Vauquelin-class destroyer

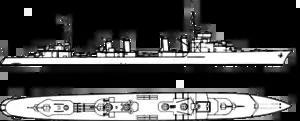
Right elevation and plan of the "Vauquelin" class

Like their predecessors, the s of the "Vauquelin" class were designed as fleet scouts, intended to fight their way through the enemy's screen. The design was virtually identical to the preceding s, although the stern was reshaped to improve minelaying and the torpedo armament was revised. To reduce topweight, the use of electric welding for non-strength parts of the hull and superstructure was increased as was the use of duralumin for internal partitions and parts of the superstructure. This improved their metacentric height at deep load to and made them much more stable than the "Aigle"s. The "Vauquelin"s were considered to be good seaboats, although the small rudder, carried over from the earlier ships, made them not very maneuverable. In service the use of duralumin was much criticized as it was corrosion prone and required much maintenance.